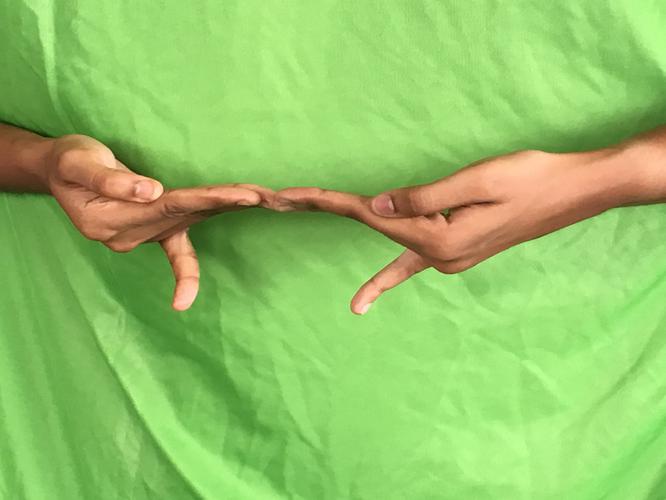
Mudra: Khatva
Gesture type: double_hand